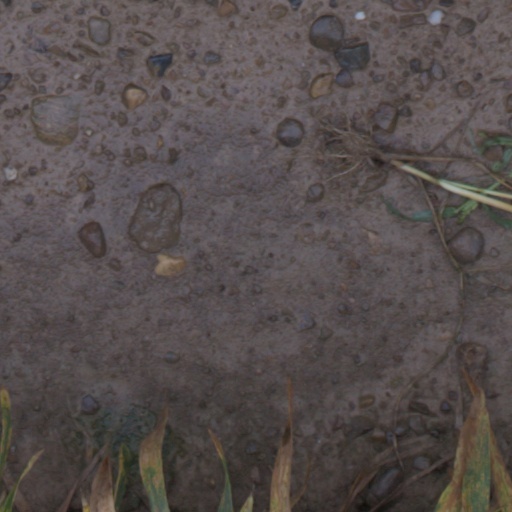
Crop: wheat